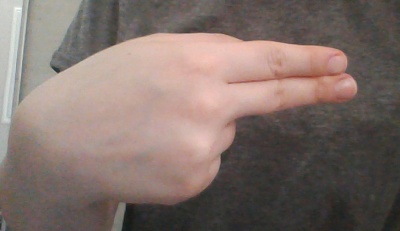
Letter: ain